Trumpchi GA6

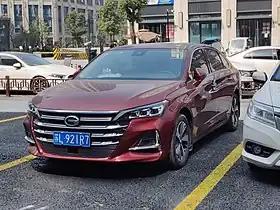
2019 Trumpchi GA6 second generation

The Trumpchi GA6 is a mid-size sedan produced by GAC Group under the Trumpchi brand in China starting from 2014, and under the GAC Motor brand globally.